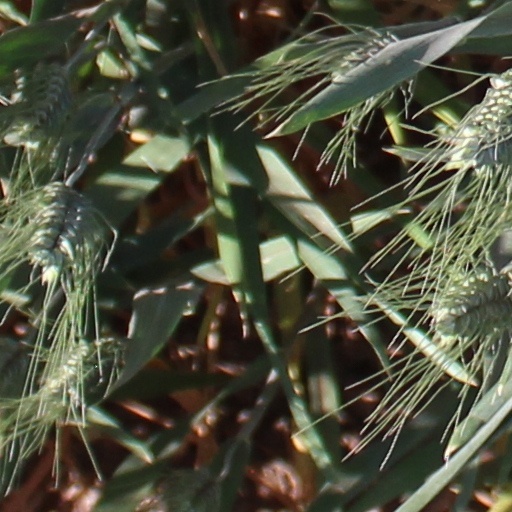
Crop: wheat